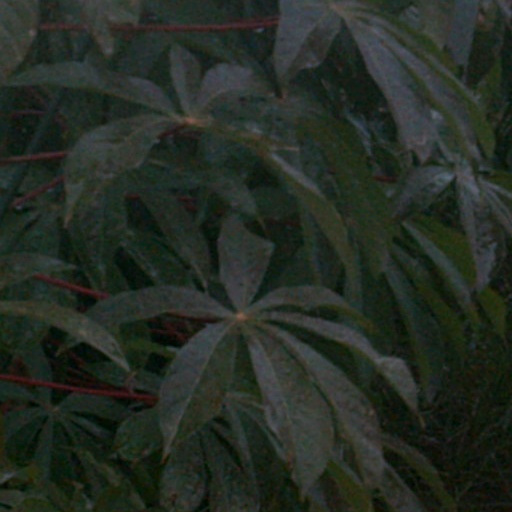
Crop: cassava